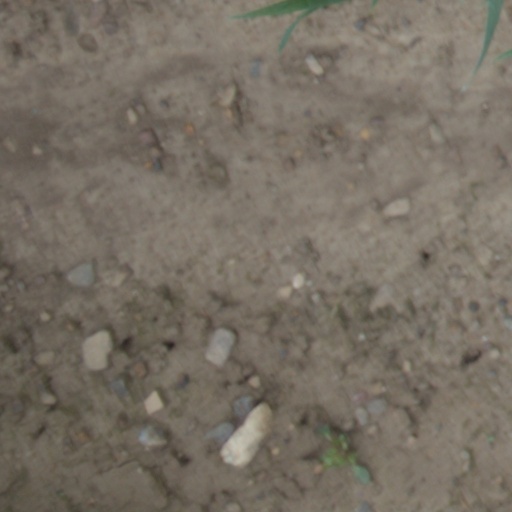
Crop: wheat